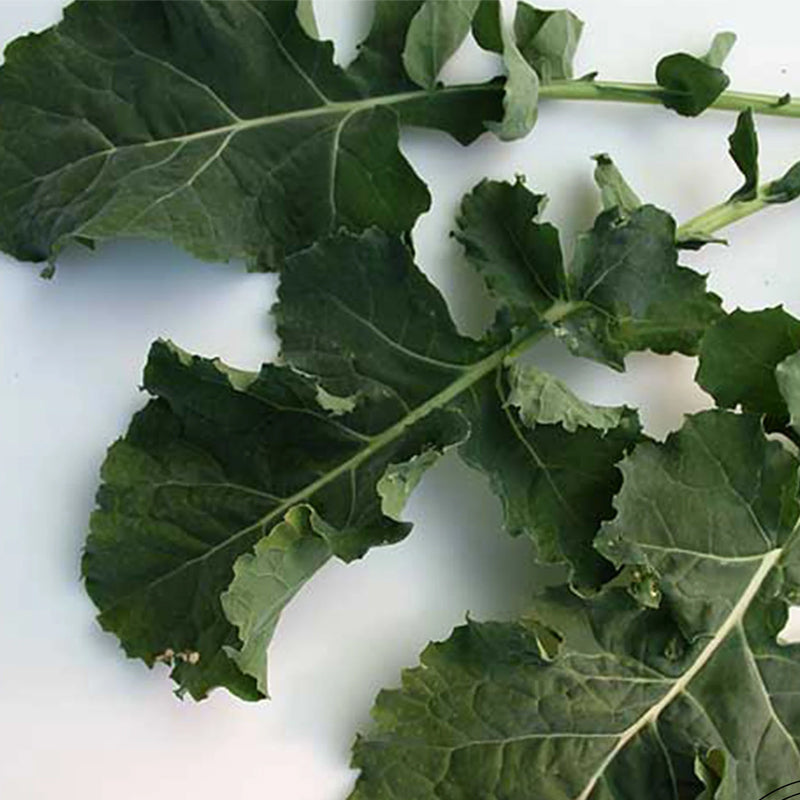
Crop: unknown
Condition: broccoli